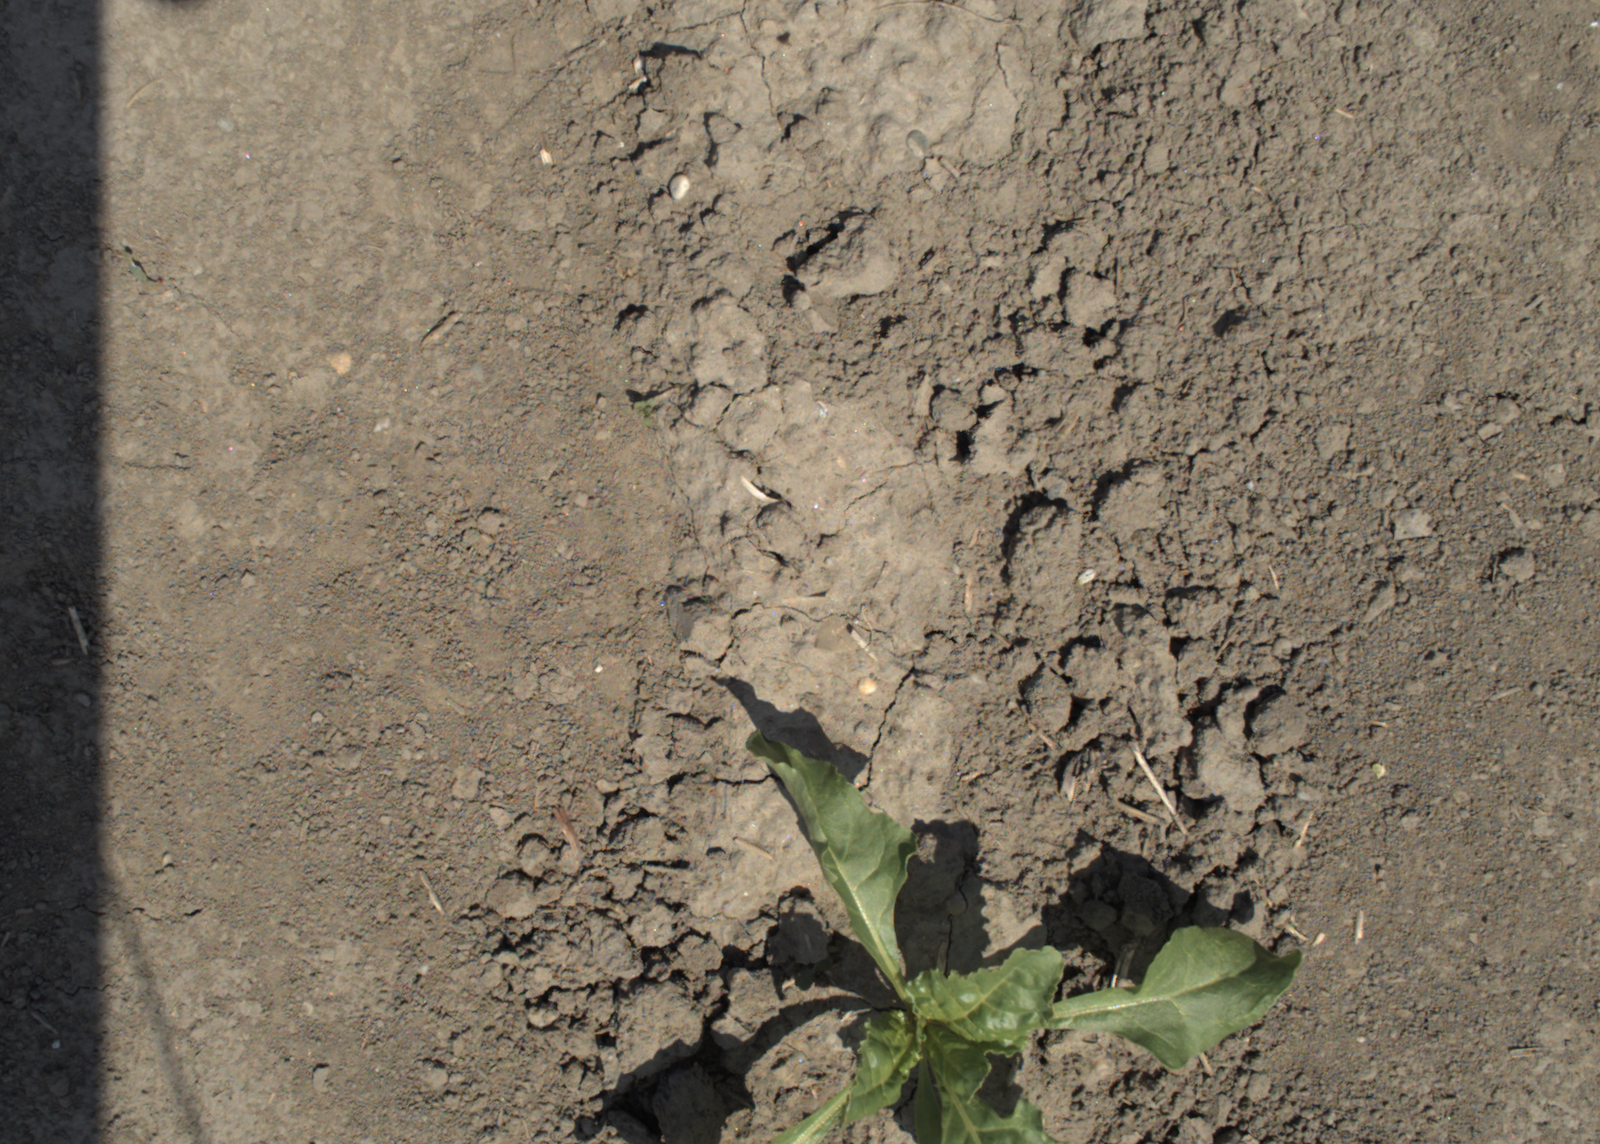
Capture date: 10.06.2021 12:34:41
Weather: sunny
Wind: light
Seeding date: 27.04.2021
Plant canopy height (mm): 797